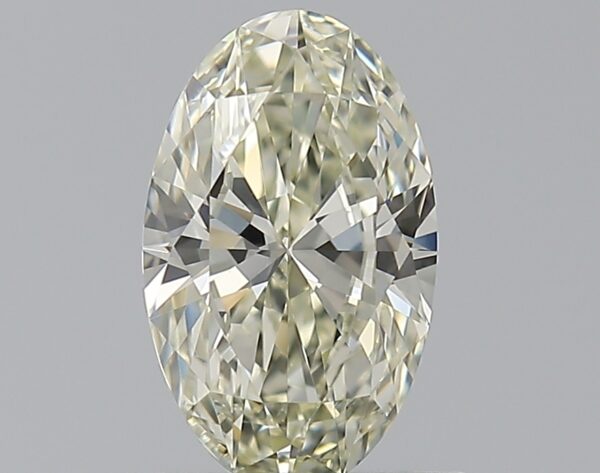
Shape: oval
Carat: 0.76
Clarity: VVS1
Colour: K
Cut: EX
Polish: EX
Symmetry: VG
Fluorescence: VS
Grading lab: GIA
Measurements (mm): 8.06 x 4.95 x 2.94